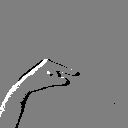
ASL letter: g